Museum of Portuguese Music

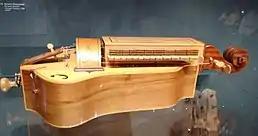
A hurdy-gurdy

A large part of the museum's collection of popular string, wind and percussion musical instruments used in Portugal was put together by the Corsican musician and ethnologist Michel Giacometti, who spent much of his life studying Portuguese folk music. The collection of 381 instruments was acquired by the Cascais Municipality in 1981, together with some ethnographic items. Giacometti was on the committee to set up the museum, with the collaboration of the Portuguese Institute of Cultural Heritage and the Portuguese Museum of Ethnology in Lisbon. Giacometti's library was also acquired, allowing the creation of the documentation centre of the museum. In 1994, the composer Fernando Lopes Graça, who had previously worked closely with Giacometti on his research, left many items to the Municipality of Cascais in his will and these were incorporated in the museum in 1995. At this time the museum took on its present name. More recently, it has also incorporated a collection acquired from the conductor Álvaro Cassuto.